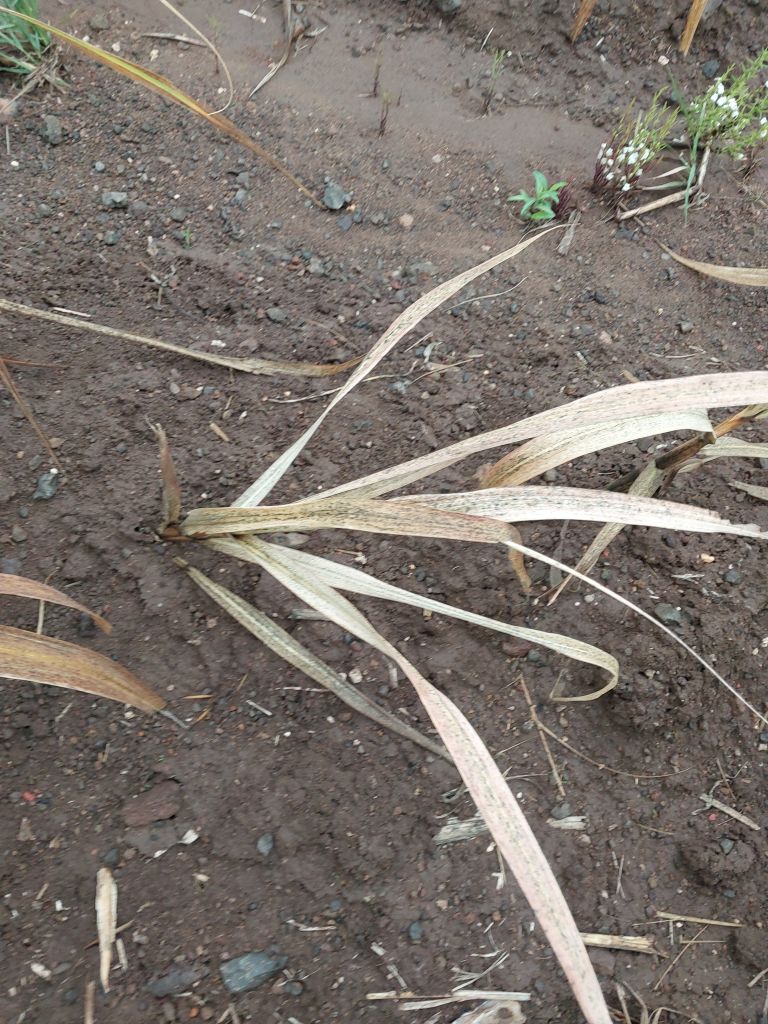
Label: Sett Rot